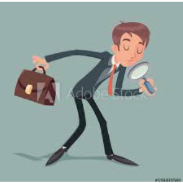
Portrait style: Cartoon Portrait